William Lincoln Garver

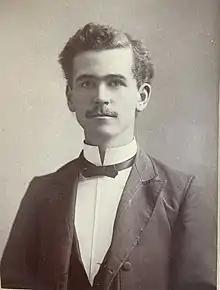

William Lincoln Garver was an American architect, civil engineer, author, socialist leader, and political candidate from Missouri. He was primarily an architect by trade, and learned while working under his uncle, architect Morris Frederick Bell. Garver is probably best known for his work of occult fiction, "Brother of the Third Degree". He was also a prolific political activist, authoring numerous pamphlets and articles on socialism. He was an influential leader in the Socialist Party of Missouri and the Socialist Party of America’s candidate for Governor of Missouri in 1908. His papers are held by the State Historical Society of Missouri in Columbia, Missouri.